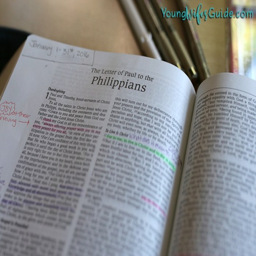
studying the book of religious text